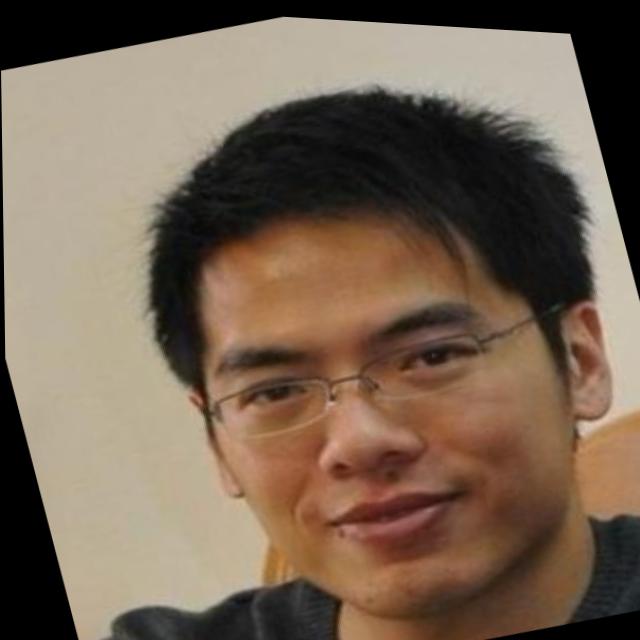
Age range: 21-44